Donna Summer

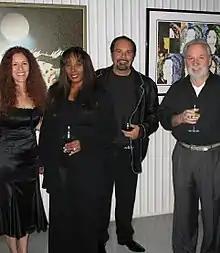
Photo from 2007, with (left to right) Francisca Gutierrez, wife of Summer's longtime collaborator Giorgio Moroder, Summer, her husband Bruce Sudano, and Moroder

At the time of Summer signing with Geffen, disco experienced a major fallout with the American record buying public. Some radio stations, wanting a return to rock-oriented material, began banning any urban-sounding dance single from playing on the airwaves, which led to many careers that thrived in the disco era to fade from the charts. Summer, who had desired to record different music, took the opportunity to do so on her first Geffen release, "The Wanderer", which featured elements of rock, new wave and inspirational music. The title track returned Summer to the top five of the "Billboard" Hot 100 but the album itself was only moderately successful, peaking at number 13 on the "Billboard" 200. The album's follow-ups, "Cold Love" and "Who Do You Think You're Foolin'" barely cracked the top 40. Still, "The Wanderer" became Summer's ninth consecutive gold-certified album in the United States. At the 33rd Annual Grammy Awards, Summer won nominations for Best Female Rock Vocal Performance ("Cold Love") and Best Inspirational Performance ("I Believe in Jesus").